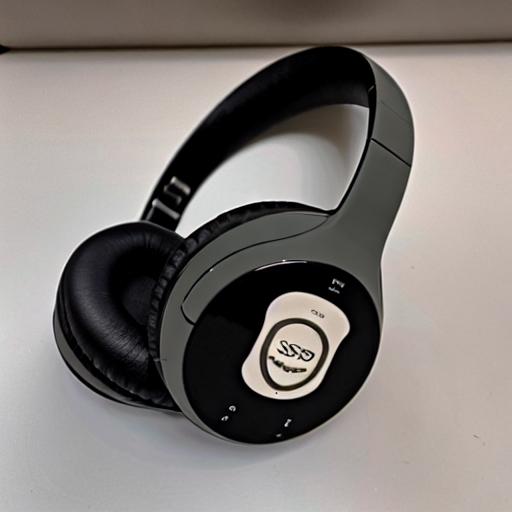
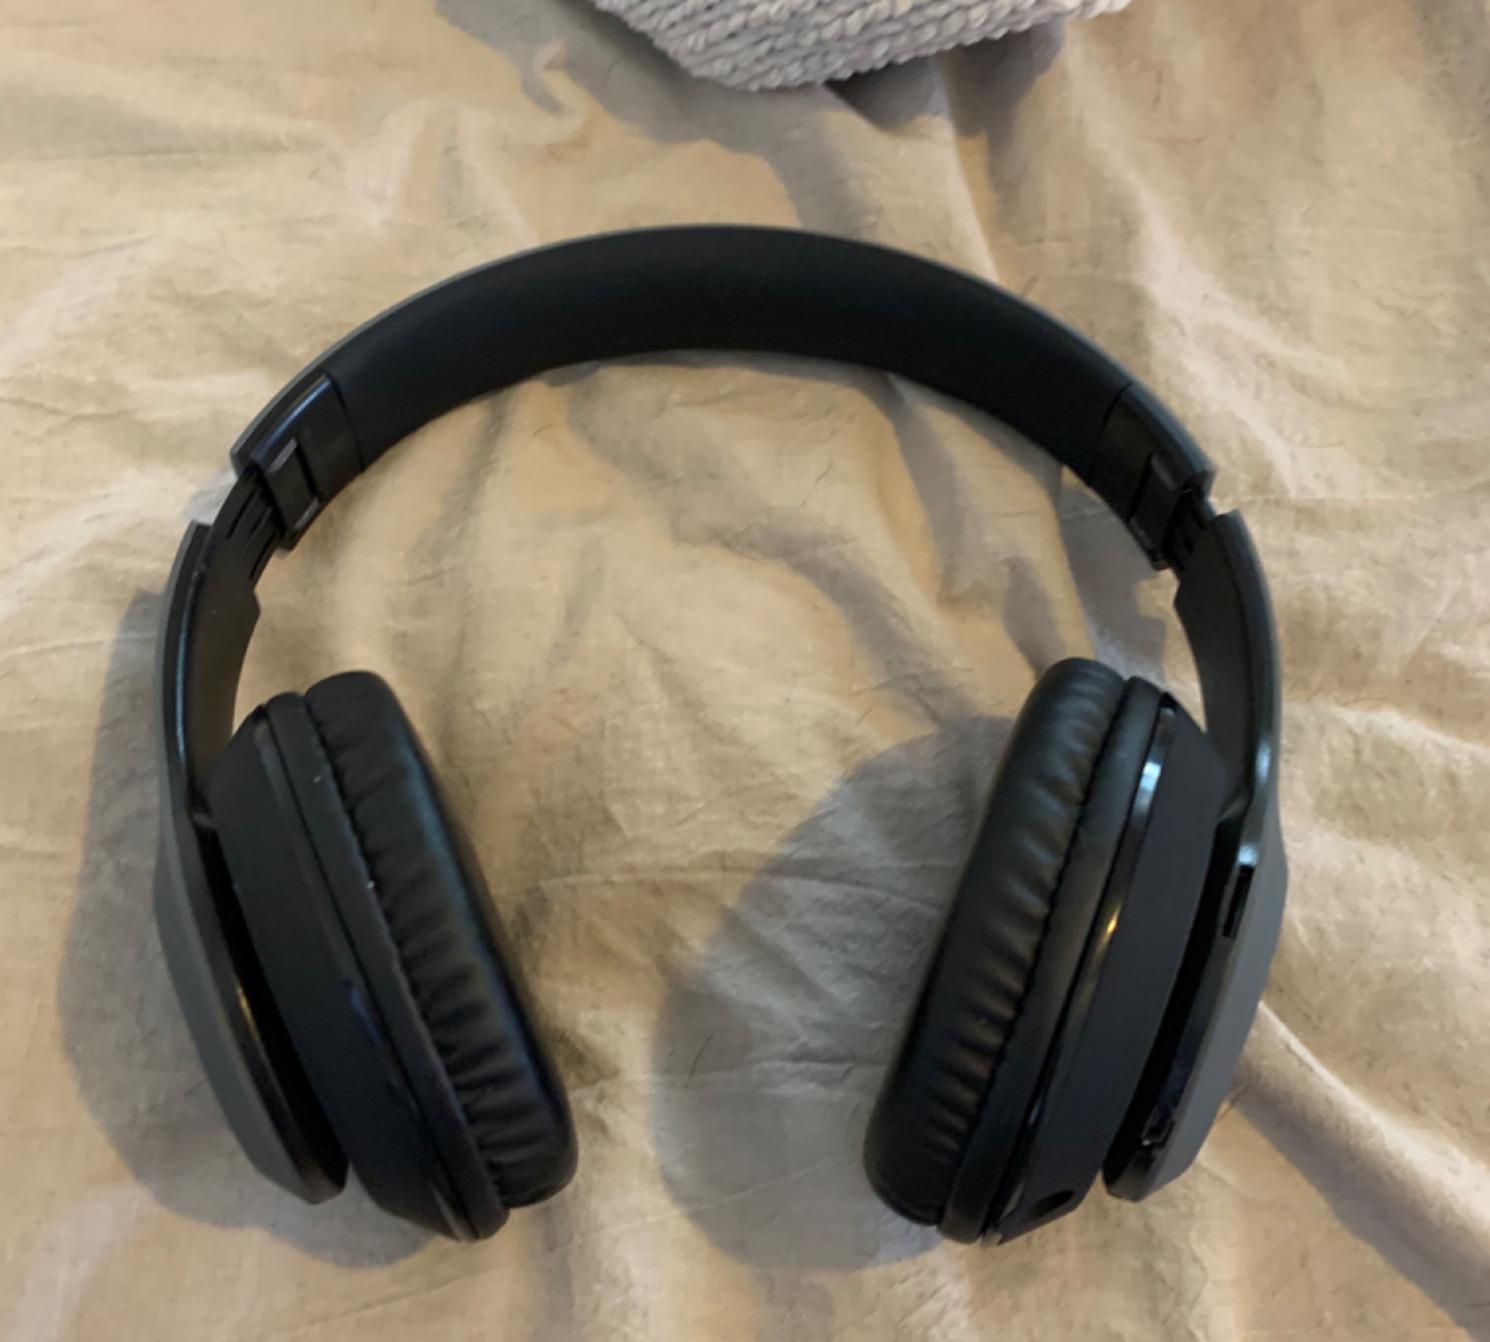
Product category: headphones
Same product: no